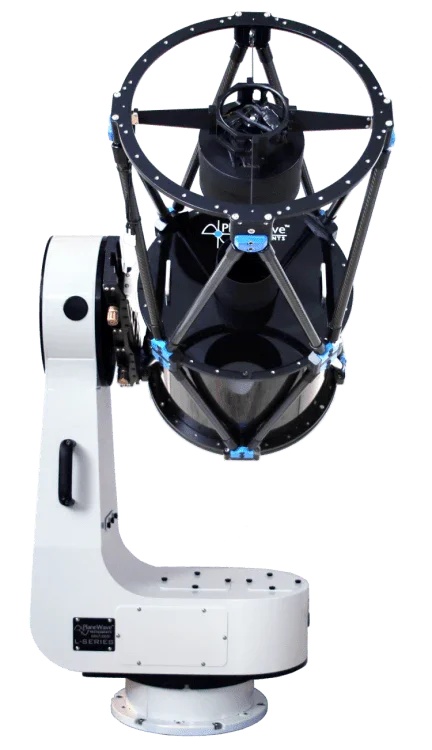
PlaneWave CDK350 Observatory System
Enjoy exceptional optical and tracking performance for astrophotography, or research, with the CDK350 package! Includes a CDK14 optical tube and L-350 mount. CDK14 optical tube: f /7.2 and 2563mm focal length No coma, no off-axis astigmatism, and no field curvature. Pinpoint stars across a 70mm image circle. Rock solid fused silica mirrors with low thermal expansion. Carbon fiber optical tube assembly for rigidity and fast cooling. Simple secondary mirror collimation thanks to the fixed primary mirror. L-350 direct drive mount: Zero periodic error, zero backlash, and minimal maintenance due to the lack of gears. Slew speeds up to 50 degrees/sec for satellite tracking and fast target acquisition. Sidereal tracking accuracy of < 0.30 arcseconds RMS over 5 minutes. High resolution optical encoders on both axes for precision feedback. Can be installed in either equatorial, or alt/az configuration. Includes PWI4 software (ASCOM compliant) for mount control. The PlaneWave Instruments CDK14 is a 14 inch (0.35 m) f/7.2 Corrected Dall-Kirkham Astrograph telescope. The CDK14 has a dual carbon-fiber truss design, with 3 cooling fans ejecting air from the back of the telescope, and 4 fans blowing across the boundary layer of the mirror’s surface. The CDK14 covers a 70 mm field of view without any field curvature, off-axis coma, or astigmatism. The instrument weight is 48 lbs (21.8 kg) and comes standard with a backplate retaining ring ready to accept the focuser of your choice. All CDK14 telescopes come with fused silica primary and secondary mirrors. The L-Series combines versatility, simplicity and affordability by combining all the technology of our Observatory class telescopes into a compact stand-alone mount. In its Alt/Az configuration, it is considerably more compact than its equatorial counterpart, allowing a larger telescope to fit in a smaller enclosure. The mass it takes to make a rigid alt/az mount is substantially less, leading to cost savings. Unlike German Equatorial mounts, there are no meridian flips to deal with, and no large protruding counterweights to create a dangerous hazard in a public observatory. Alt/Az is more intuitive to use and no polar alignment is needed. Besides, it is the way the pros do it! L-Series Mount Features: Direct-drive motors on each axis for smooth, fast, and virtually silent movement of the telescope Slew speeds up to 50 degrees per second High-resolution encoders on each axis for precise positioning Zero backlash Zero periodic error PointXP mount modelling software Enclosed electronics Through the mount cabling
Brand: Planewave
Category: Cameras & Optics > Optics > Scopes > Telescopes > Catadioptric Telescopes